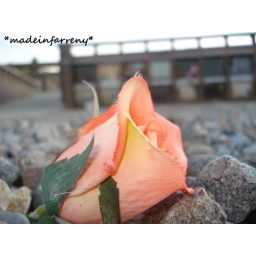
plastic flower in graveyard